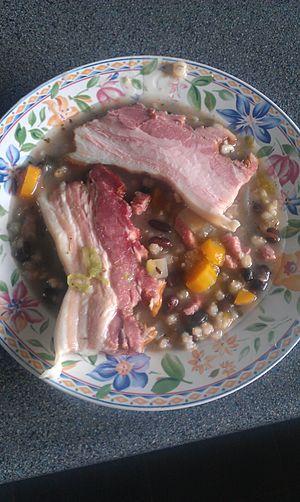
Ritschert carinthien dans une assiette. Română: Ritschert (Ricert) din Carinția într-o farfurie. Boarisch: Karntna Ritschat.